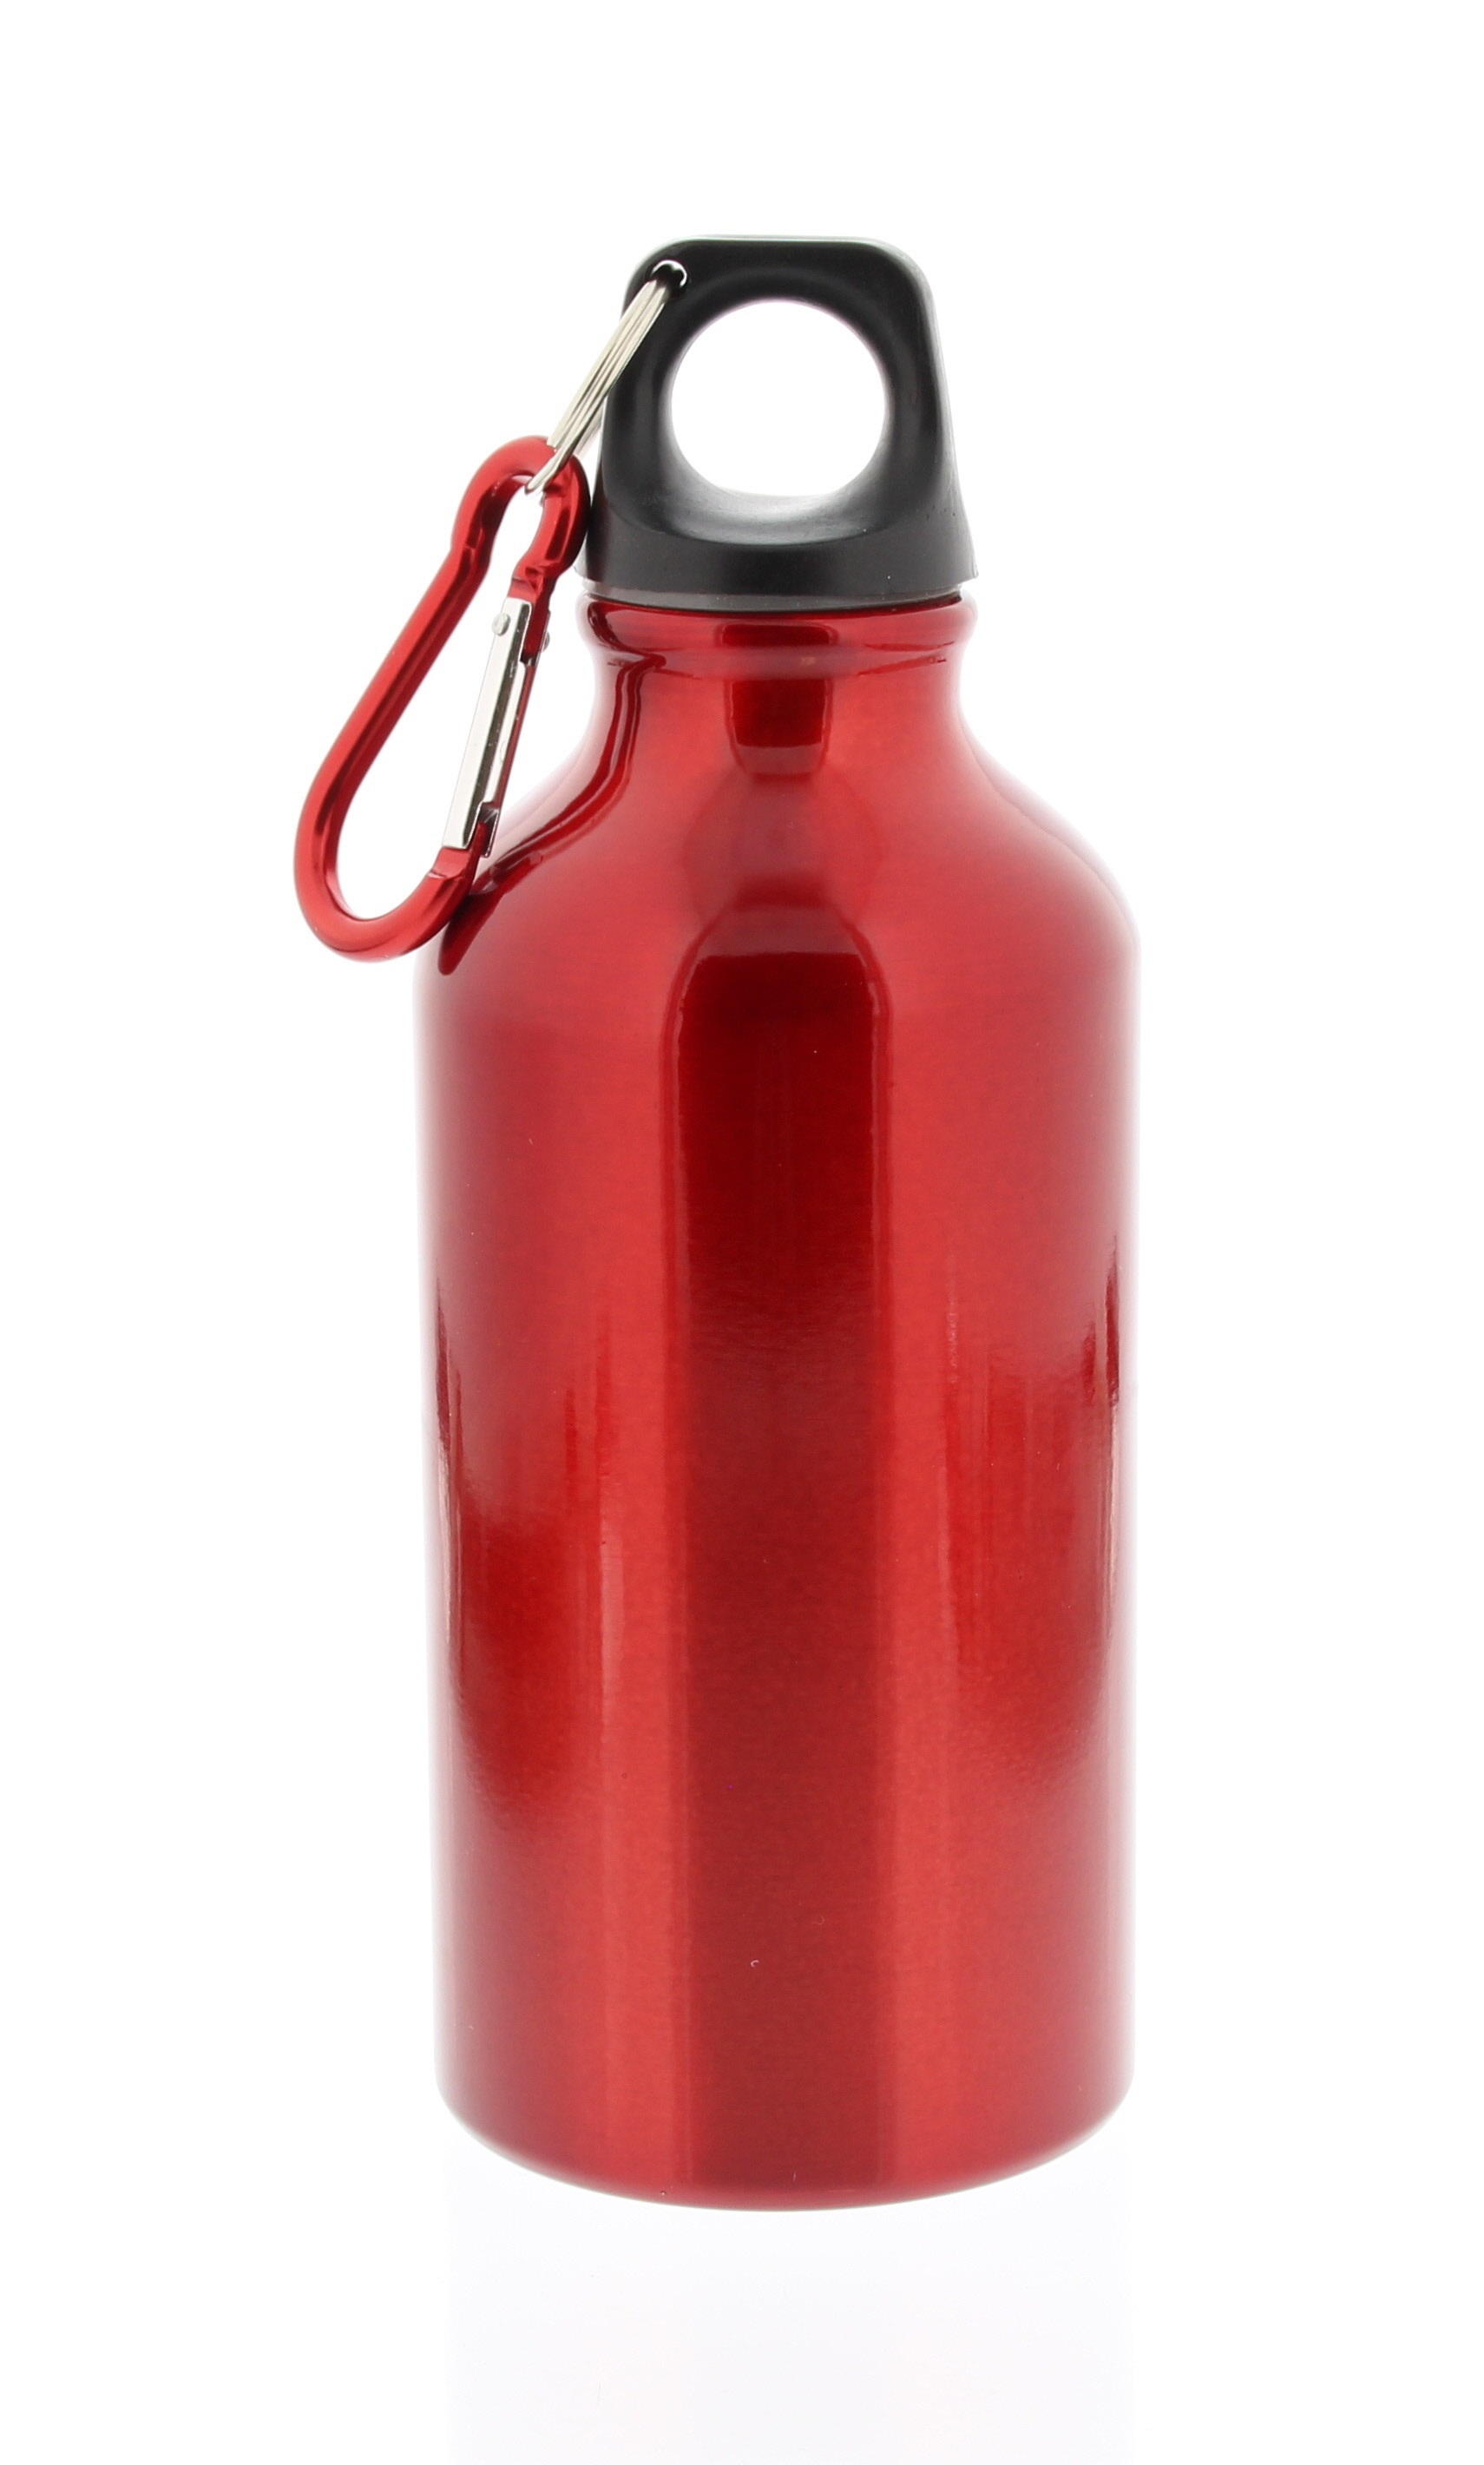
red, bottle, lighting, tableware, wine bottle, glass bottle, product, water bottle, aluminum, plastic bottle, drinkware